Visitors on the Icy Mountain (opera)

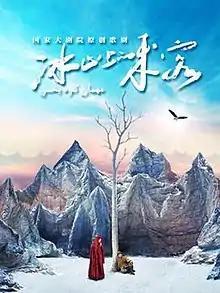
NCPA ticket office poster

Visitors on The Icy Mountain is a Chinese contemporary classical opera composed by Lei Lei after the plot and songs of the 1963 film of the same name.